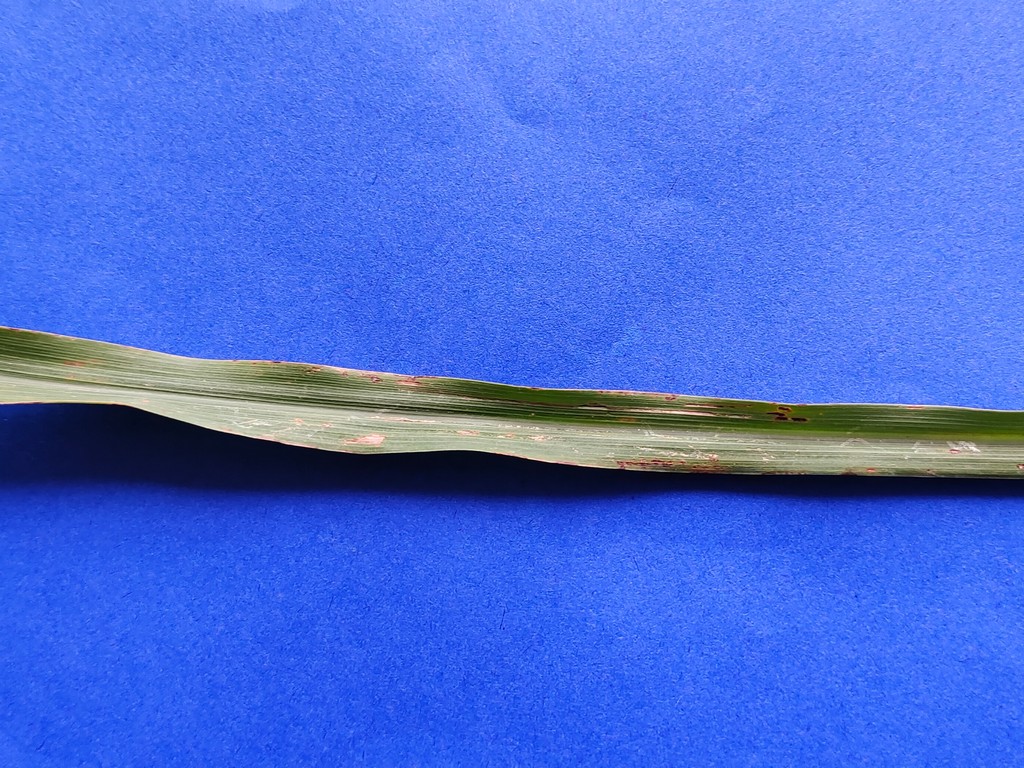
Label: Unhealthy